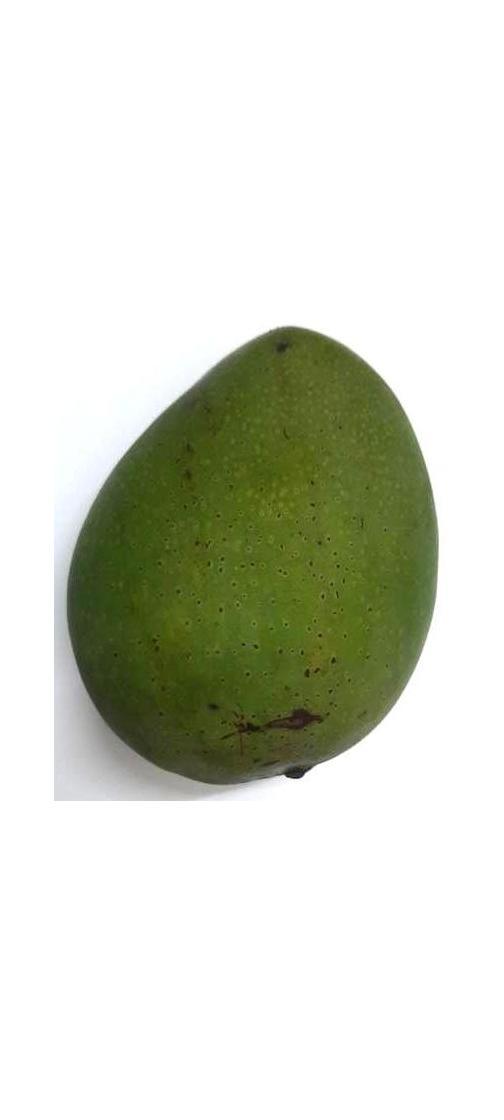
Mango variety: Ashshina Zhinuk